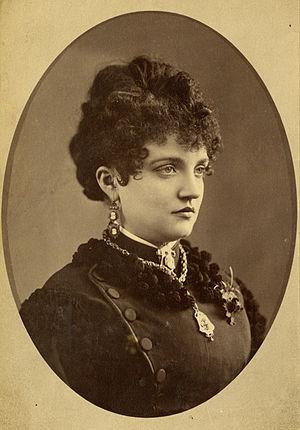
Le Colorado Women's Hall of Fame est un organisme bénévole à but non lucratif qui reconnaît les femmes qui ont contribué à l'histoire de l'État du Colorado. En 2016, 152 femmes y avaient été intronisées.